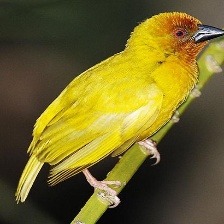
Species: EASTERN GOLDEN WEAVER
Scientific name: PLOCEUS SUBAUREUS